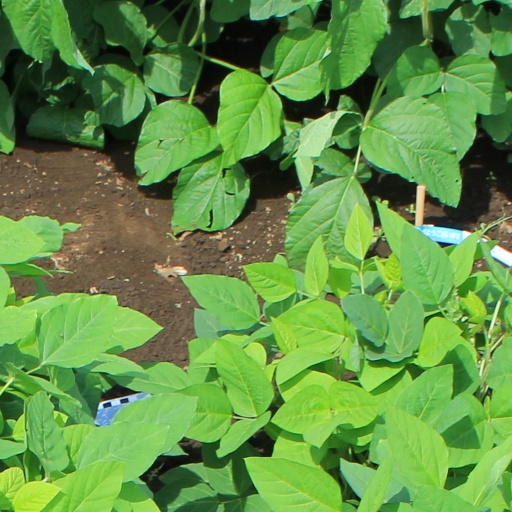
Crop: soybean